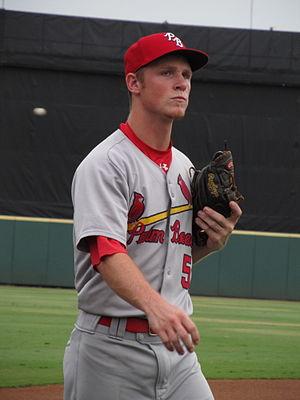
Keith Allen Butler est un lanceur de relève droitier des Ligues majeures de baseball jouant avec les Cardinals de Saint-Louis.